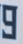
Number: 9